Tyler Kinley

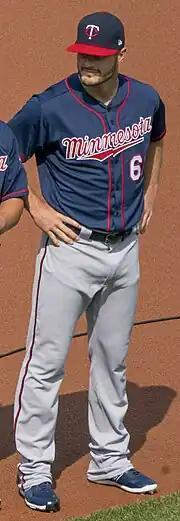
Kinley with the Minnesota Twins in 2018

After the 2017 season, the Marlins opted not to protect Kinley on their 40-man roster. Kinley then pitched for the Tigres del Licey of the Dominican Winter League, where he had a 0.47 ERA and 32 strikeouts in 19 innings pitched. The Minnesota Twins selected him from the Marlins organization in the 2017 Rule 5 draft.